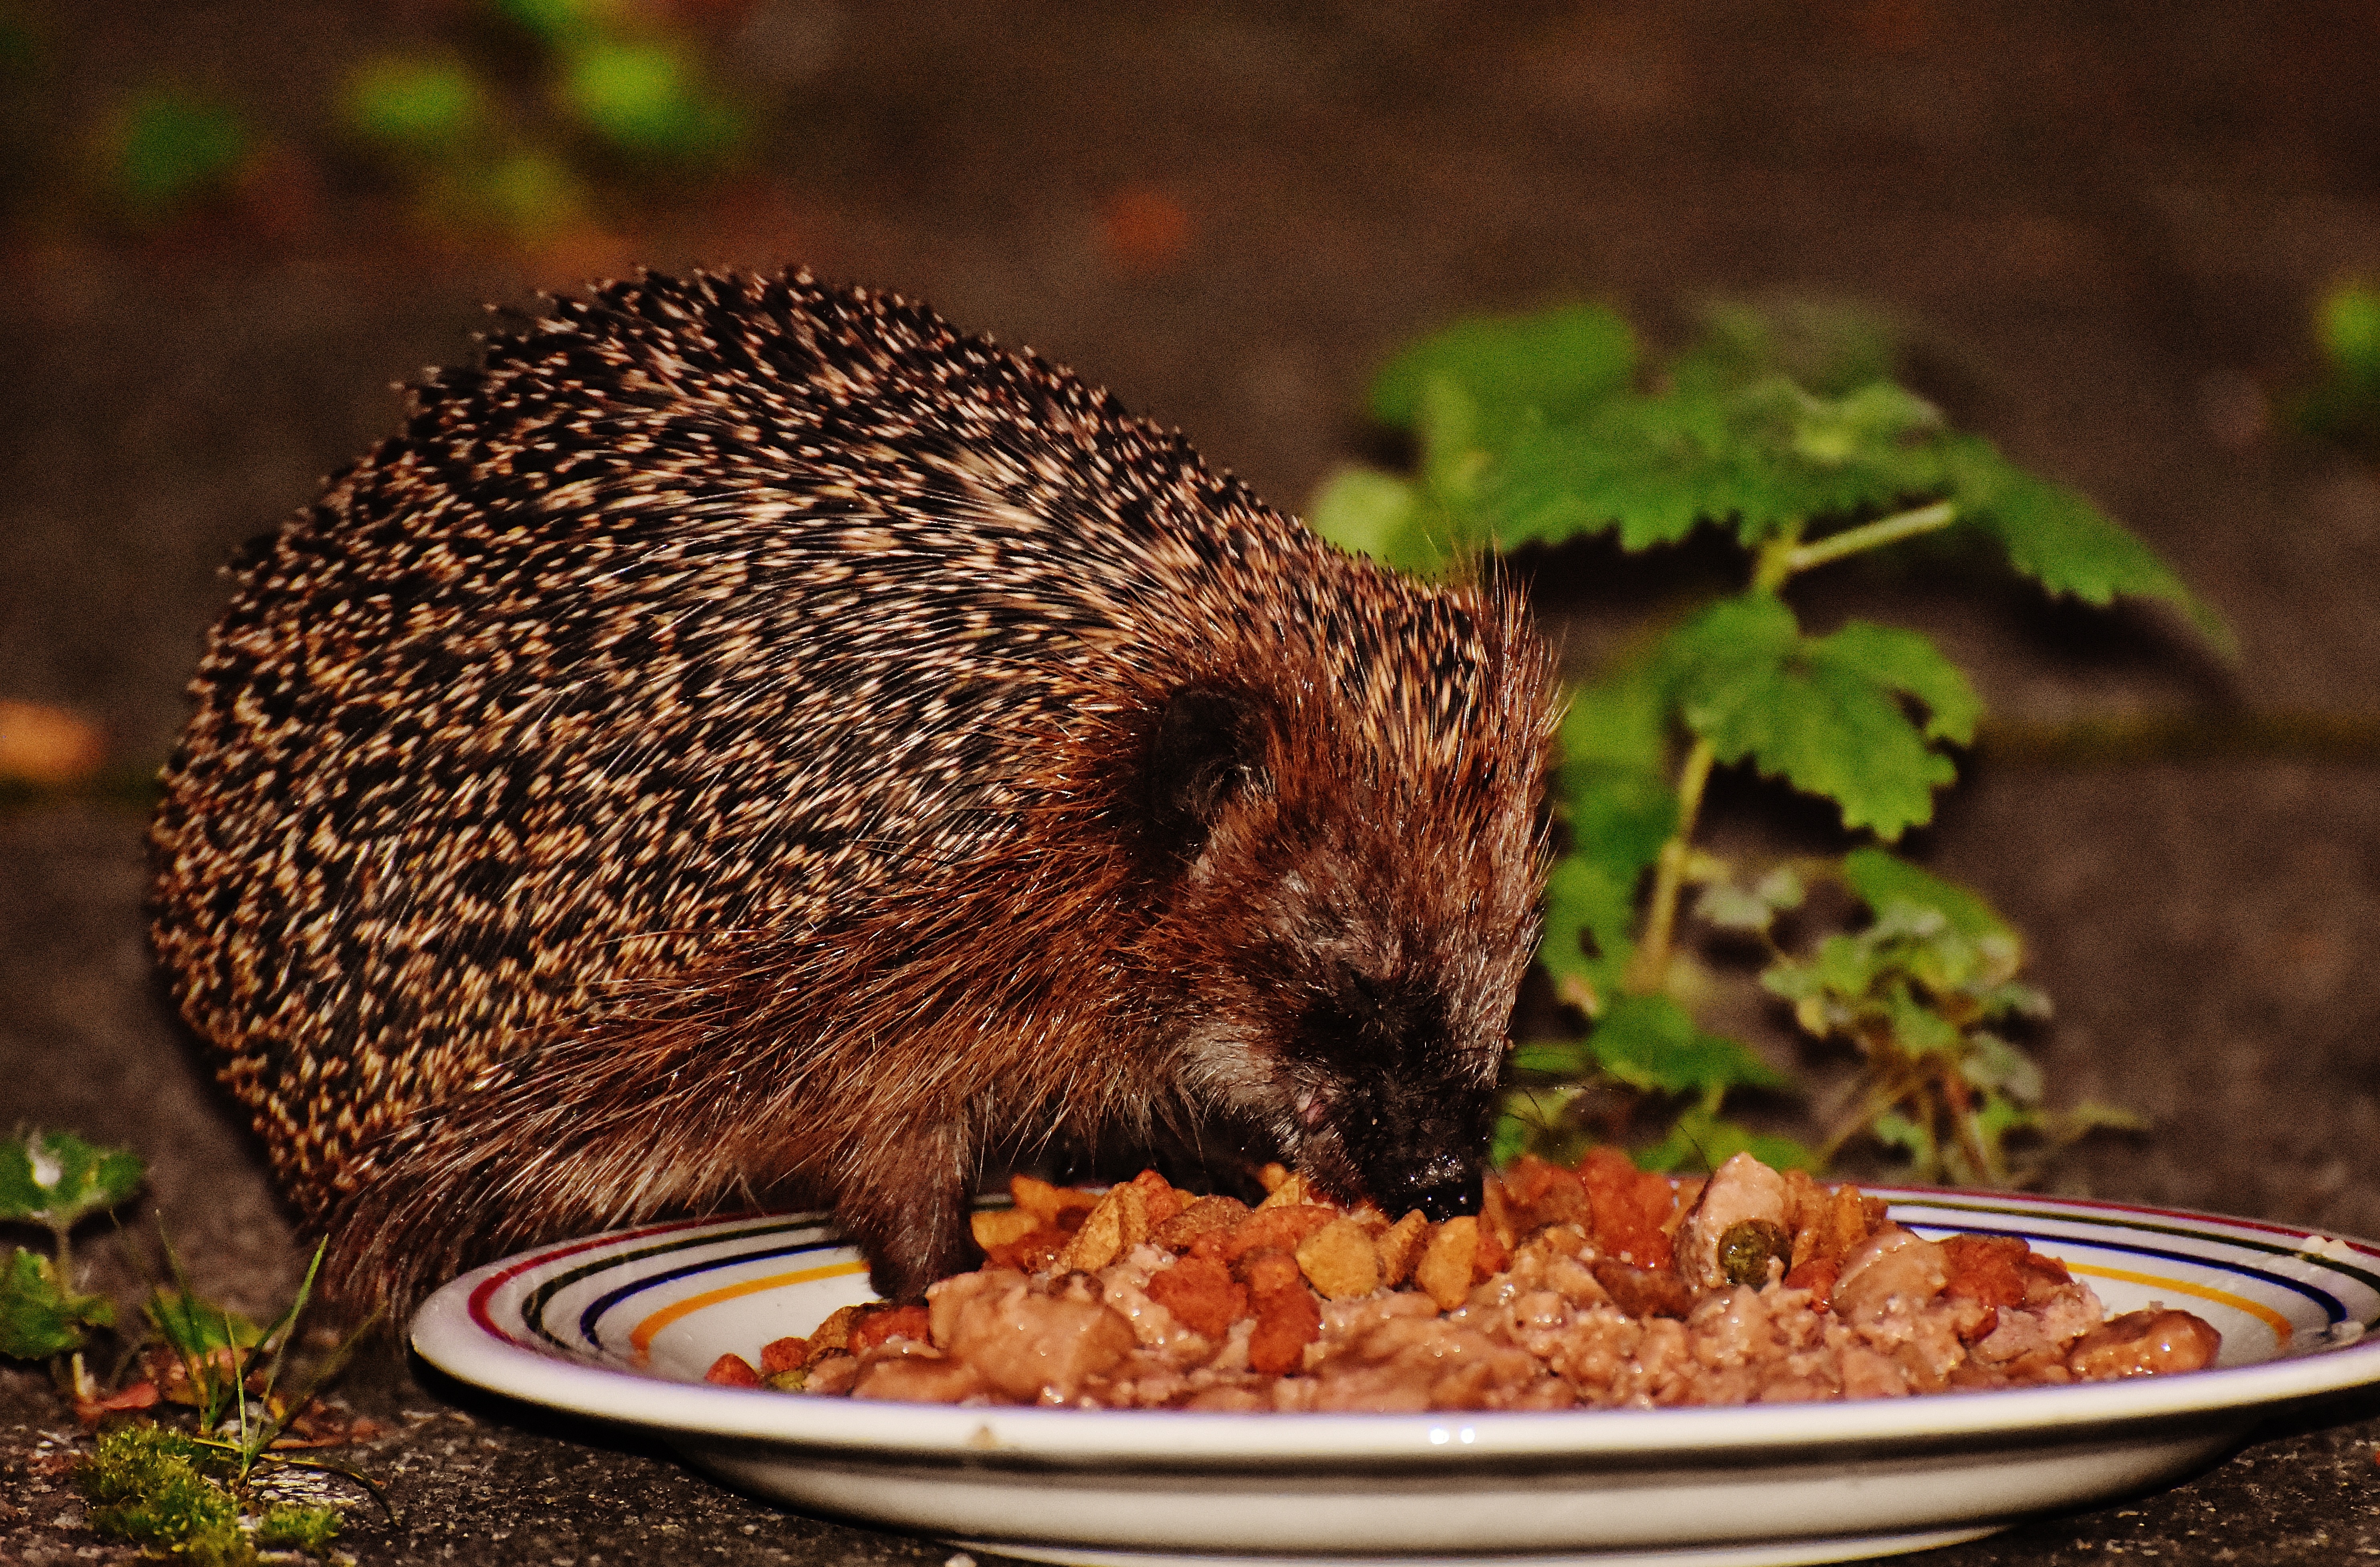
nature, prickly, animal, cute, wildlife, meal, autumn, mammal, garden, fauna, hedgehog, vertebrate, nocturnal, animal world, foraging, crepuscular, spur, hannah, echidna, erinaceidae, domesticated hedgehog